Izatha copiosella

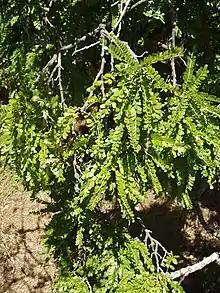
"Sophora chathamica"

Larvae have been found in dead elm wood ("Ulmus" species). They probably also feed on dead wood of "Sophora" species.